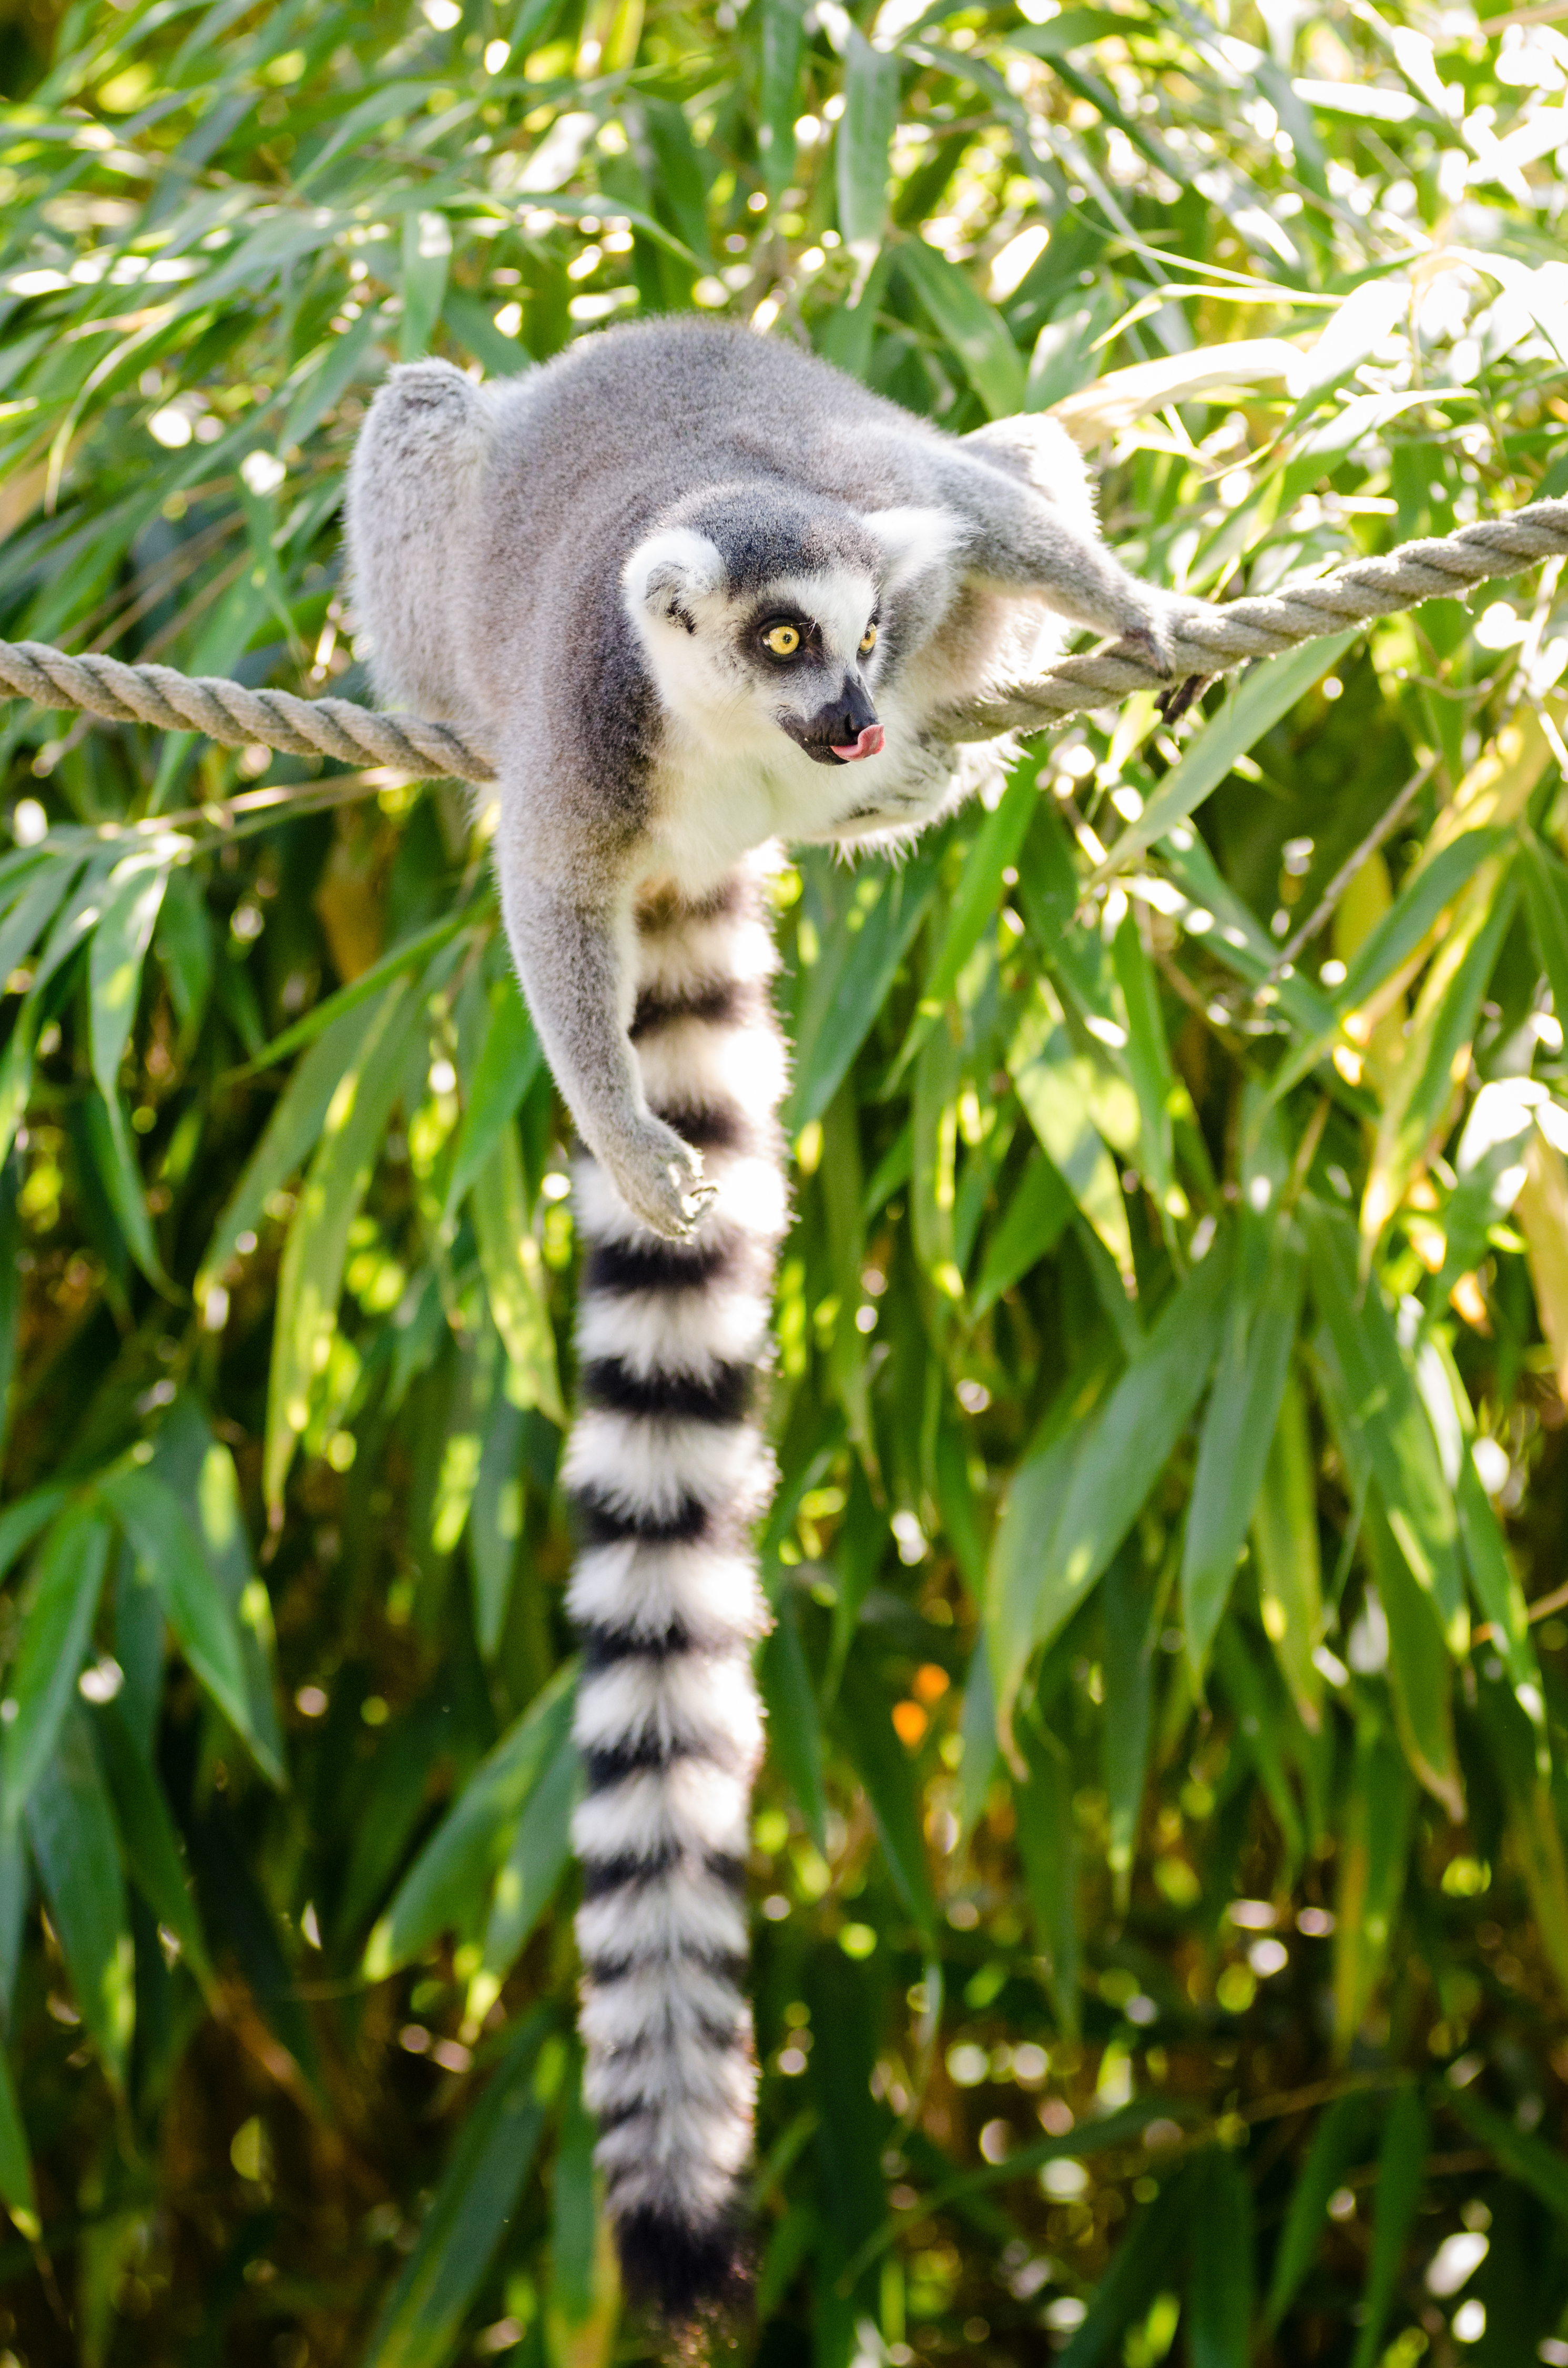
tree, branch, bokeh, ring, flower, feet, animal, cute, wildlife, zoo, fur, jungle, mammal, nikon, fauna, primate, eyes, hands, animals, madagascar, vertebrate, tier, fell, augen, baum, adorable, lemur, d7000, niedlich, tailed, catta, katta, tierpart, madagaskar, fuse, gr n, s s, h nde